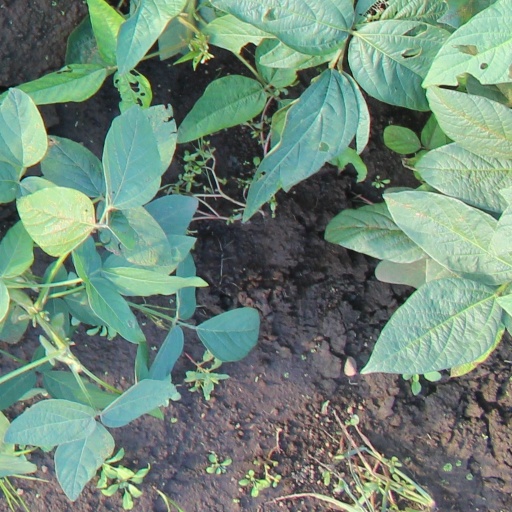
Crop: soybean